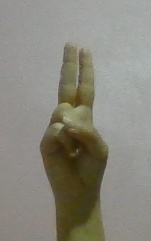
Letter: taa